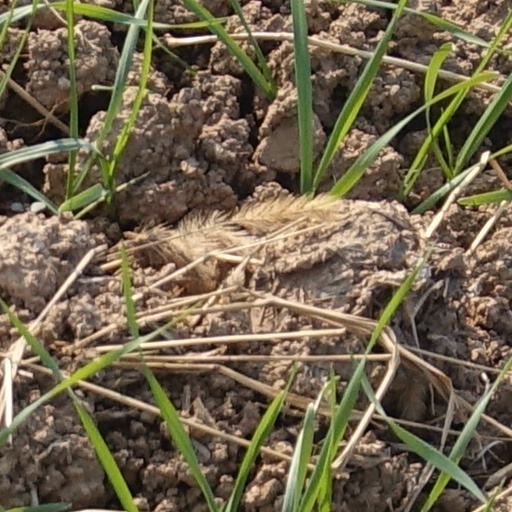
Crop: wheat